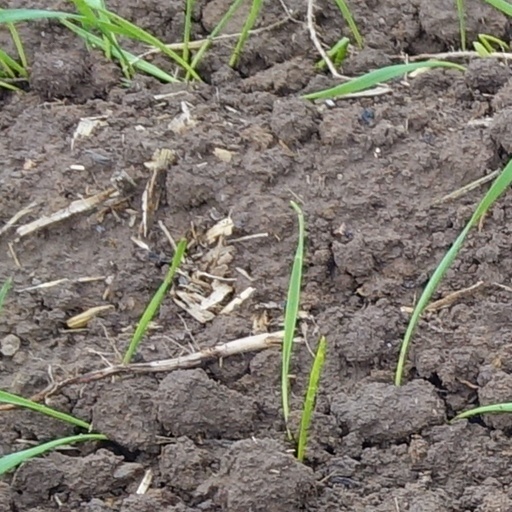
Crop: wheat